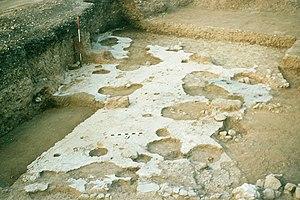
Le Néolithique précéramique B est une des phases du Néolithique du Proche-Orient. Il suit la phase du Néolithique précéramique A, et il a comme ce dernier été établi en fonction de la stratigraphie du site de Jéricho par Kathleen Kenyon. Il s'étend sur environ 2000 ans entre le début du IXᵉ millénaire et le début du VIIe millénaire av. J.-C.
Le Néolithique du Proche-Orient est chronologiquement le plus précoce des épisodes de passage d'un mode de vie paléolithique à un mode de vie néolithique à se produire dans le monde. Il prend place entre le Levant et le Zagros occidental, incluant une partie de l'Anatolie, au début de l'Holocène, entre 10000 et 5500 av. J.-C. environ.